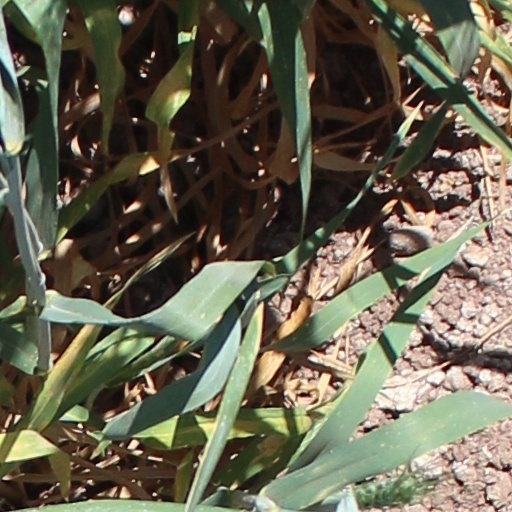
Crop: wheat